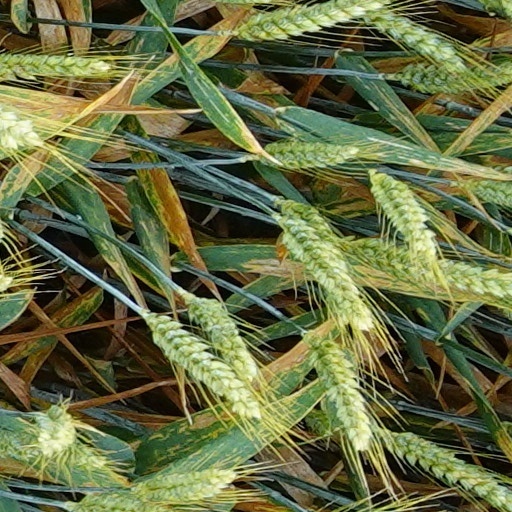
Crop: wheat